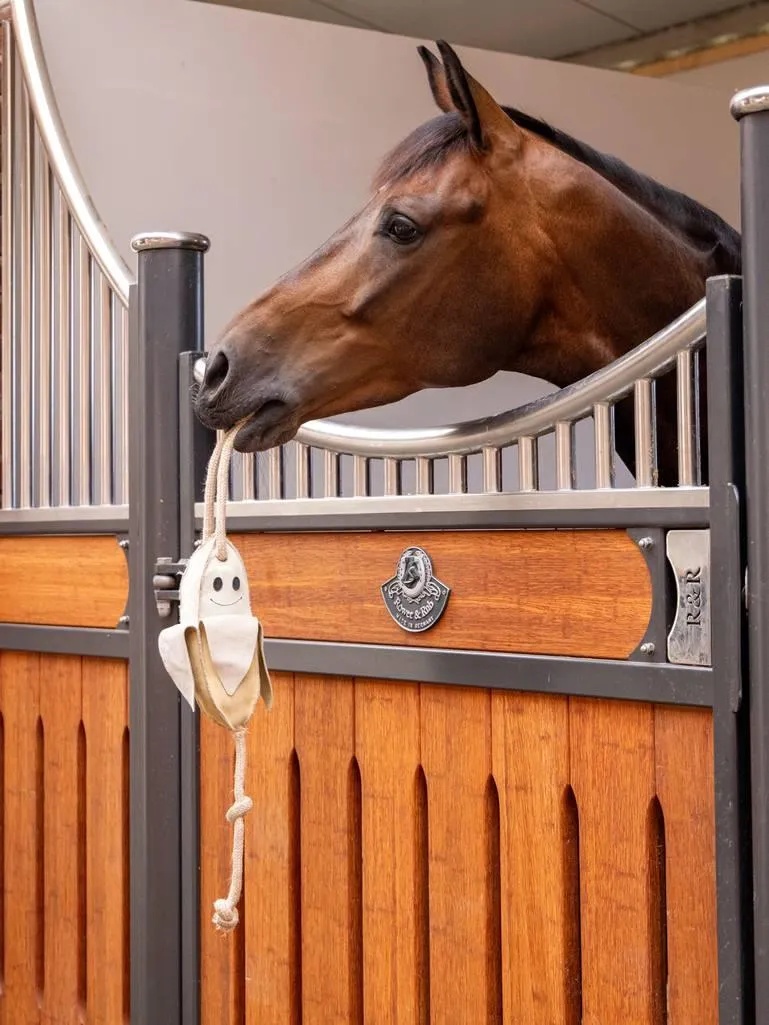
LeMieux Horse Toy
Brand: LeMieux
Category: Animals & Pet Supplies > Pet Supplies > Dog Supplies